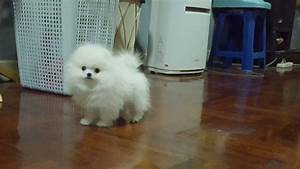
Label: cane